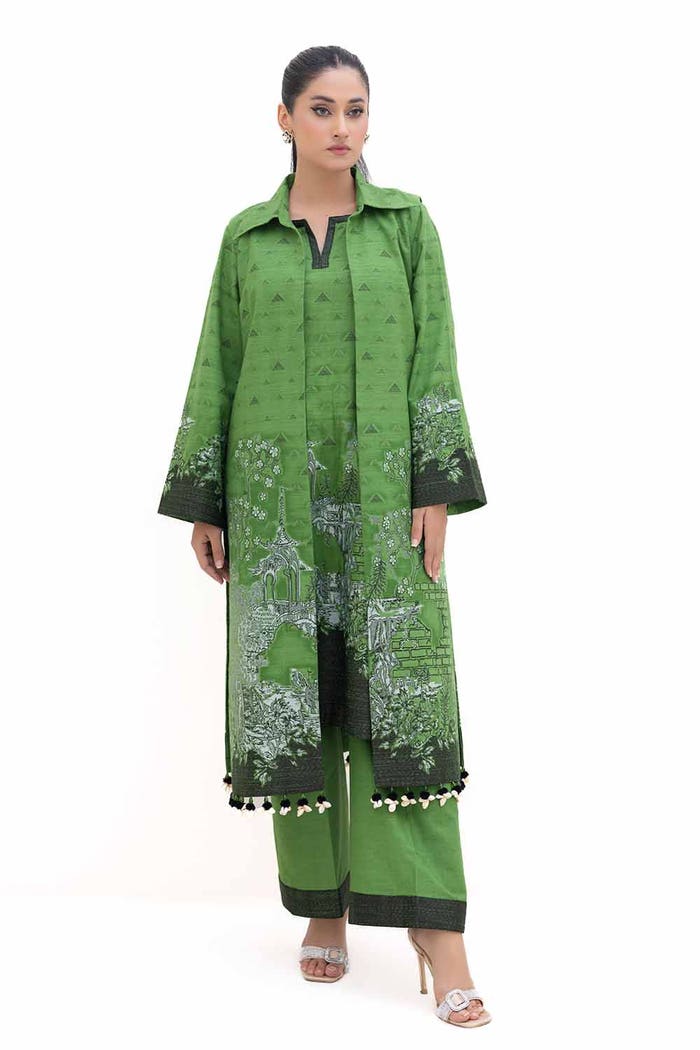
green multi print cotton tunic jacket